Caru' cu Bere

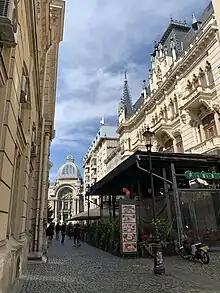
Exterior with CEC Palace visible

' (aka '; "the beer wagon") is a bar and restaurant located at 5 Stavropoleos Street in the Lipscani district of Bucharest, Romania. The business was originally opened as a brewery in 1879 by Ioan Căbășan and his nephews, Ion, Gheorghe, and Nicolae Mircea. They were originally citizens of the Austro-Hungarian Empire and from Cața, Transylvania. In 1889, Căbășan assigned his lease to his eldest nephew, Ion. Ion died later that same year and was replaced in the family firm by the youngest sibling, Víctor.